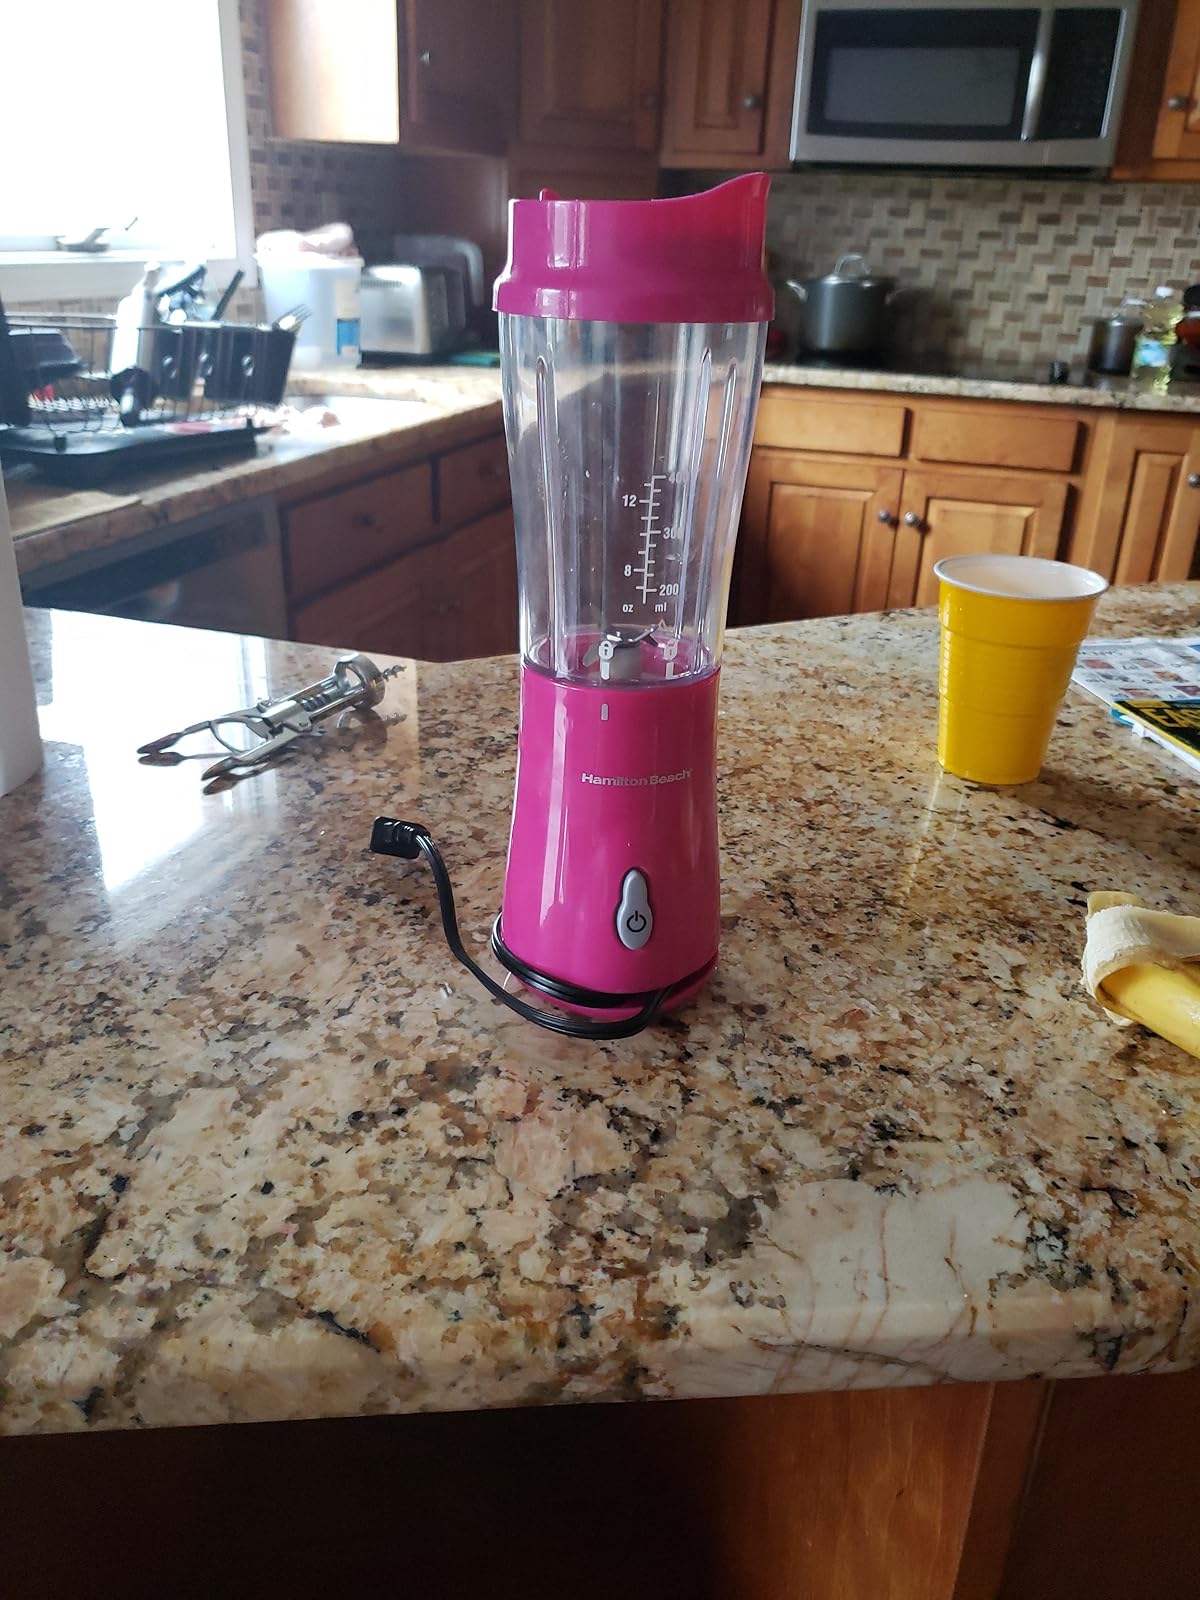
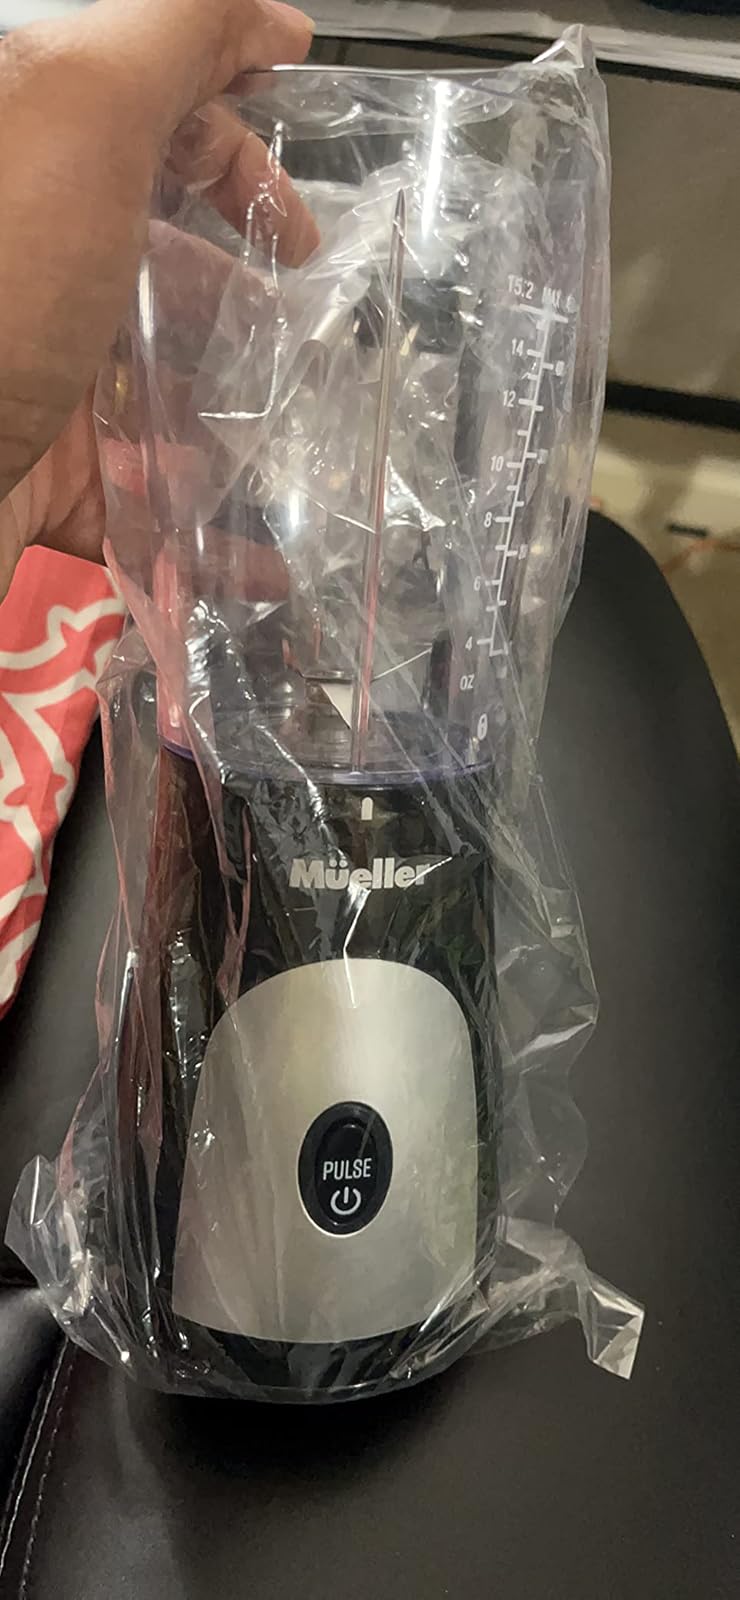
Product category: items_blender
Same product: no